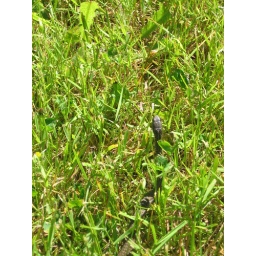
This guy snuck up on me while I was sitting in the grass doing my paperwork.